Troy Orphan Asylum

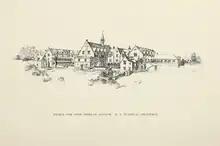
Design for the Troy Orphan Asylum

Troy Orphan Asylum (formerly Vanderheyden Hall) is a not-for-profit organization based in Wynantskill, New York, that works with youth and families in need across the Capital Region. It originated as the Troy Orphan Asylum in 1833.